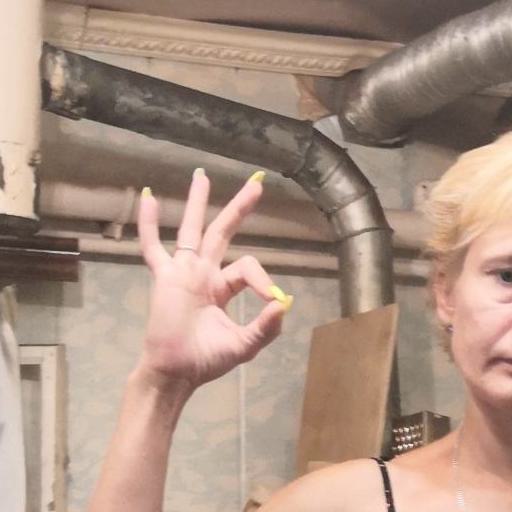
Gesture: ok